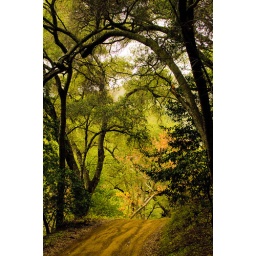
back roads over the hill